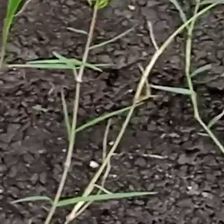
Weed species: Harali_(Cynodon_dactylon)